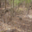
Label: forest